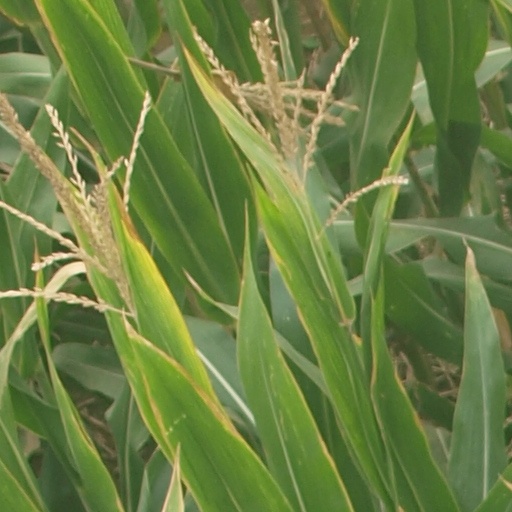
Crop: maize; corn